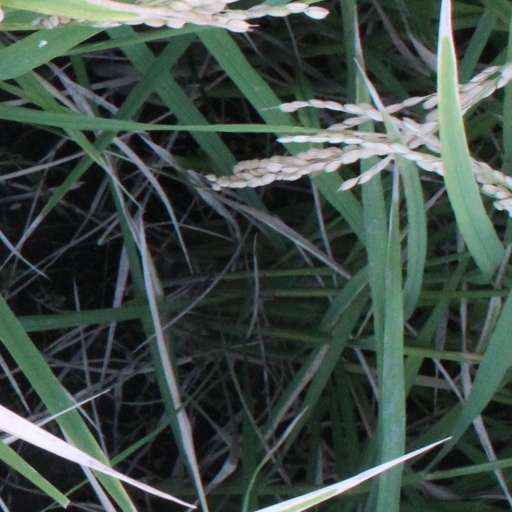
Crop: rice